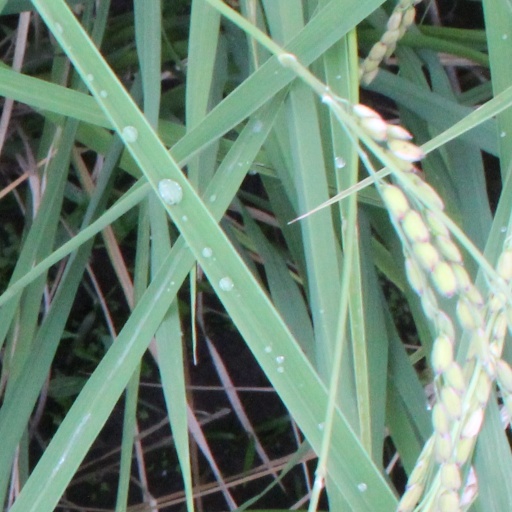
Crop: rice